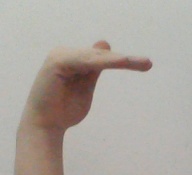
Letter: khaa